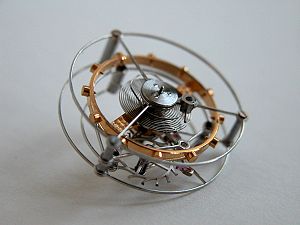
Tourbillion
En tourbillon.
Tourbillion er en del af et automatisk urværk; det er den ring der hurtigt kører fra side til side og som får sekundviseren til at dreje rundt. Tourbillion er mest udbredt, hvor ringen kører i én akse, men er også lavet i både 2-aksers og 3-aksers udgaver.